Armed Forces of South Ossetia

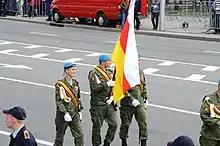
A South Ossetian military colour guard during a parade in Donetsk in 2018.

The South Ossetian military has a total of 16,000 soldiers. 2,500 soldiers are on active duty and 13,500 are reservists.